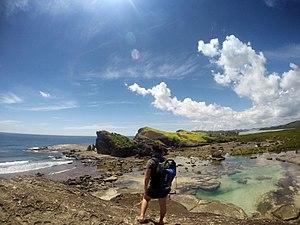
Biri est une localité de la province de Samar du Nord, aux Philippines. En 2015, elle compte 11 767 habitants.